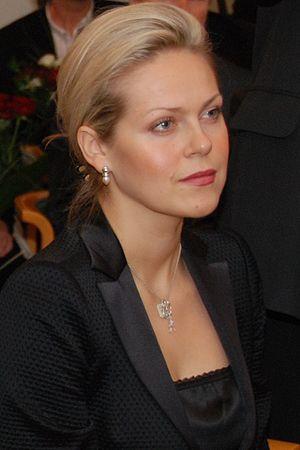
Kristine Opolais est une actrice, réalisatrice et chanteuse lyrique lettone de tessiture dite « spinto ». Elle est spécialisée dans le répertoire puccinien, mais sa voix lumineuse, flexible, émise sans effort lui permet un répertoire étendu. Alliée à ses dons d’actrice, elle est acclamée dans le monde entier.